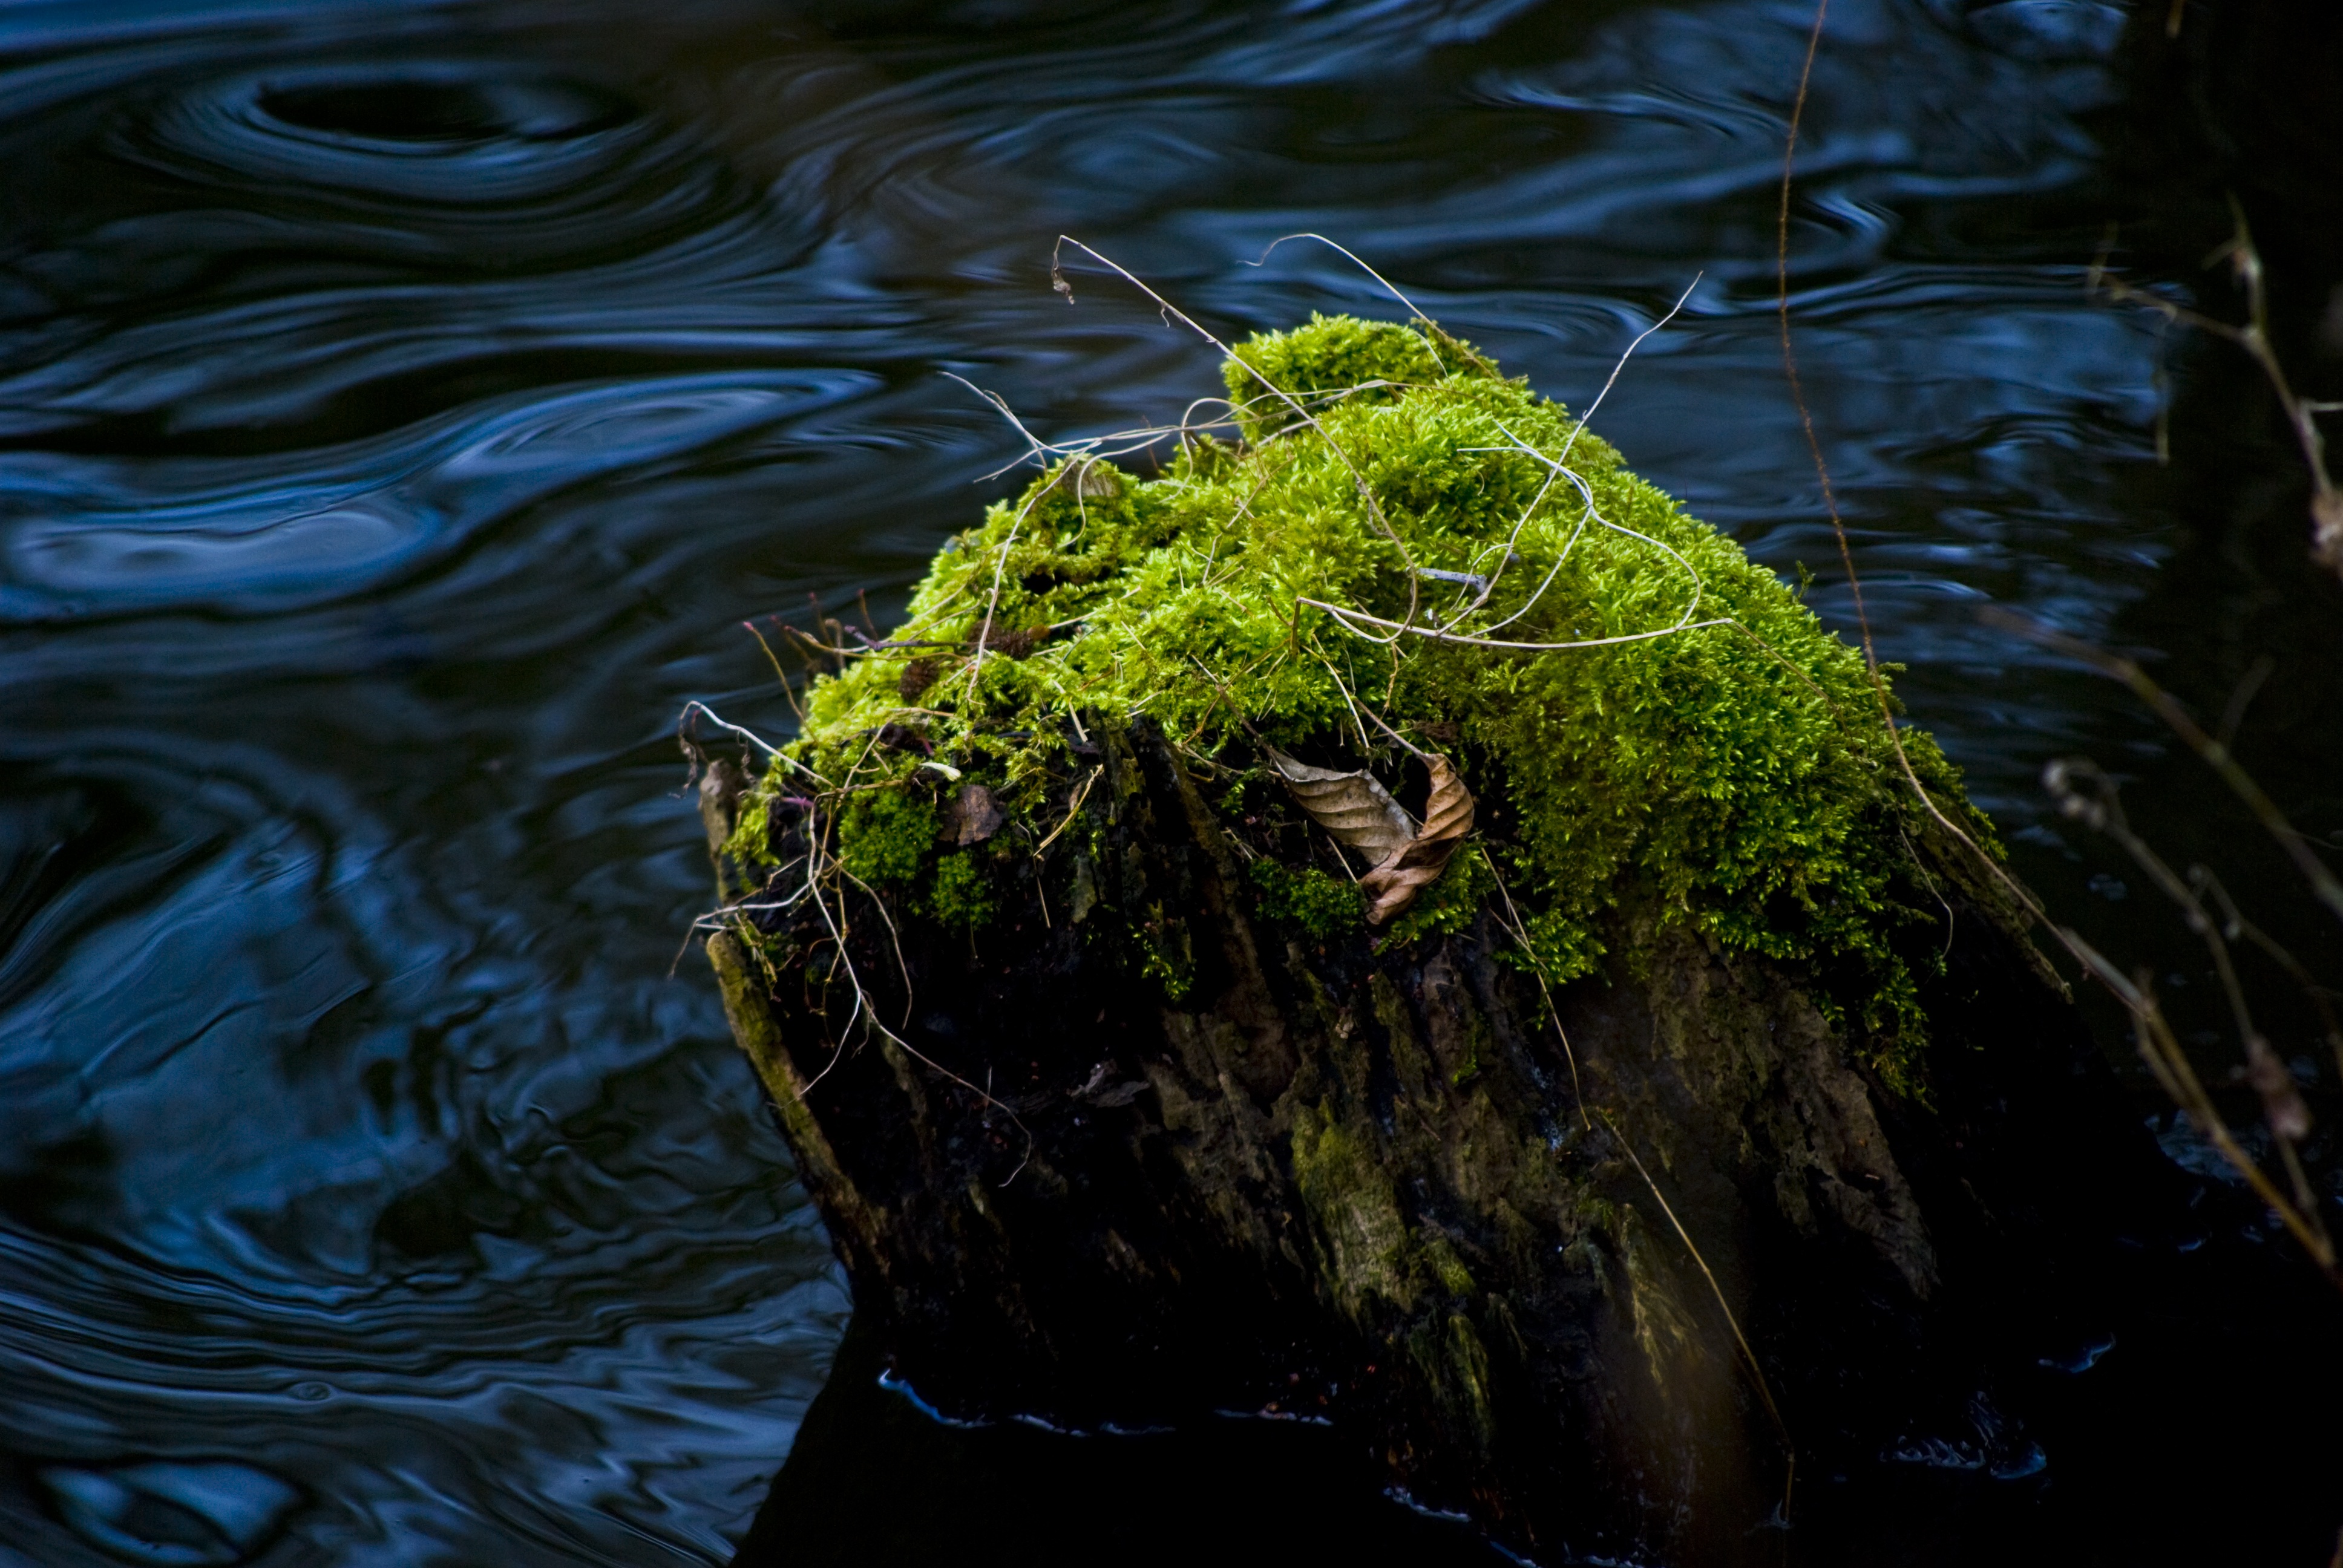
tree, water, nature, outdoor, branch, liquid, plant, wood, sunlight, leaf, flower, lake, moss, clear, environment, stream, green, reflection, macro, seaweed, fresh, ecology, waves, algae, vegetation, glassy, woody plant, computer wallpaper